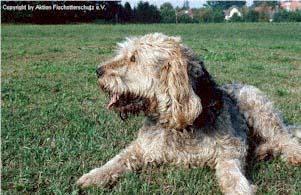
otterhound